Forçados River

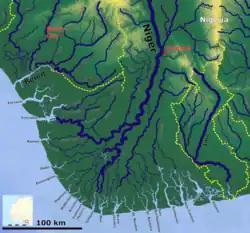
The Niger Delta with the Forcados (middle left).

The Forçados River (originally Forcados) is a channel in the Niger Delta, in southern Nigeria. It flows for approximately and meets the sea at the Bight of Benin in Delta State. It is an important channel for small ships. The Forçados River splits from the Niger River at Toru-Abubou near Agbere Town in Sagbama Local Government Area of Bayelsa State, the same point as the Nun River.